Guy Ritchie

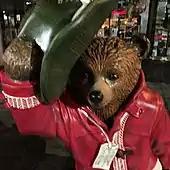
Ritchie designed this Paddington Bear statue for the NSPCC in 2014, a look which was inspired by fashion designer Cecil Beaton (who previously lived at Ritchie's Wiltshire estate).

Ritchie owns a pub, "The Lore of the Land", in London, and previously co-owned another, "The Walmer Castle" with David Beckham until 2022 when it was taken over by Piers Adams, a French entrepreneur. Ritchie owns a small brewing company, Gritchie Brewing Company which brews beer on his Ashcombe Estate in Wiltshire. He also owns The Wild Kitchen, a firm producing outdoor cooking equipment and tents, which launched at Chelsea Flower Show in 2021.